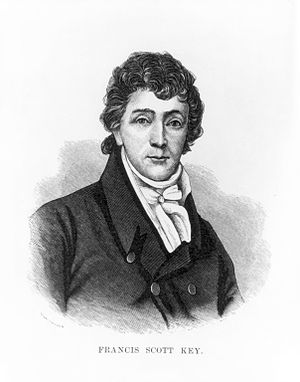
Francis Scott Key
Francis Scott Key
Francis Scott Key var en amerikansk advokat og amatørdigter. Under den Britisk-amerikanske krig blev Key tilbageholdt på et britisk skib under slaget ved Fort McHenry i Baltimore, Maryland. Han blev inspireret til at skrive et digt, der skulle fejre den amerikanske sejr. Hans digt The Defence of Fort M'Henry blev senere tilsat den allerede eksisterende melodi Anacreon in Heaven af den engelske komponist John Stafford Smith, men sammensætningen blev blot kendt som The Star-Spangled Banner. Under det navn blev sangen i 1931 indført som USA's nationalmelodi.